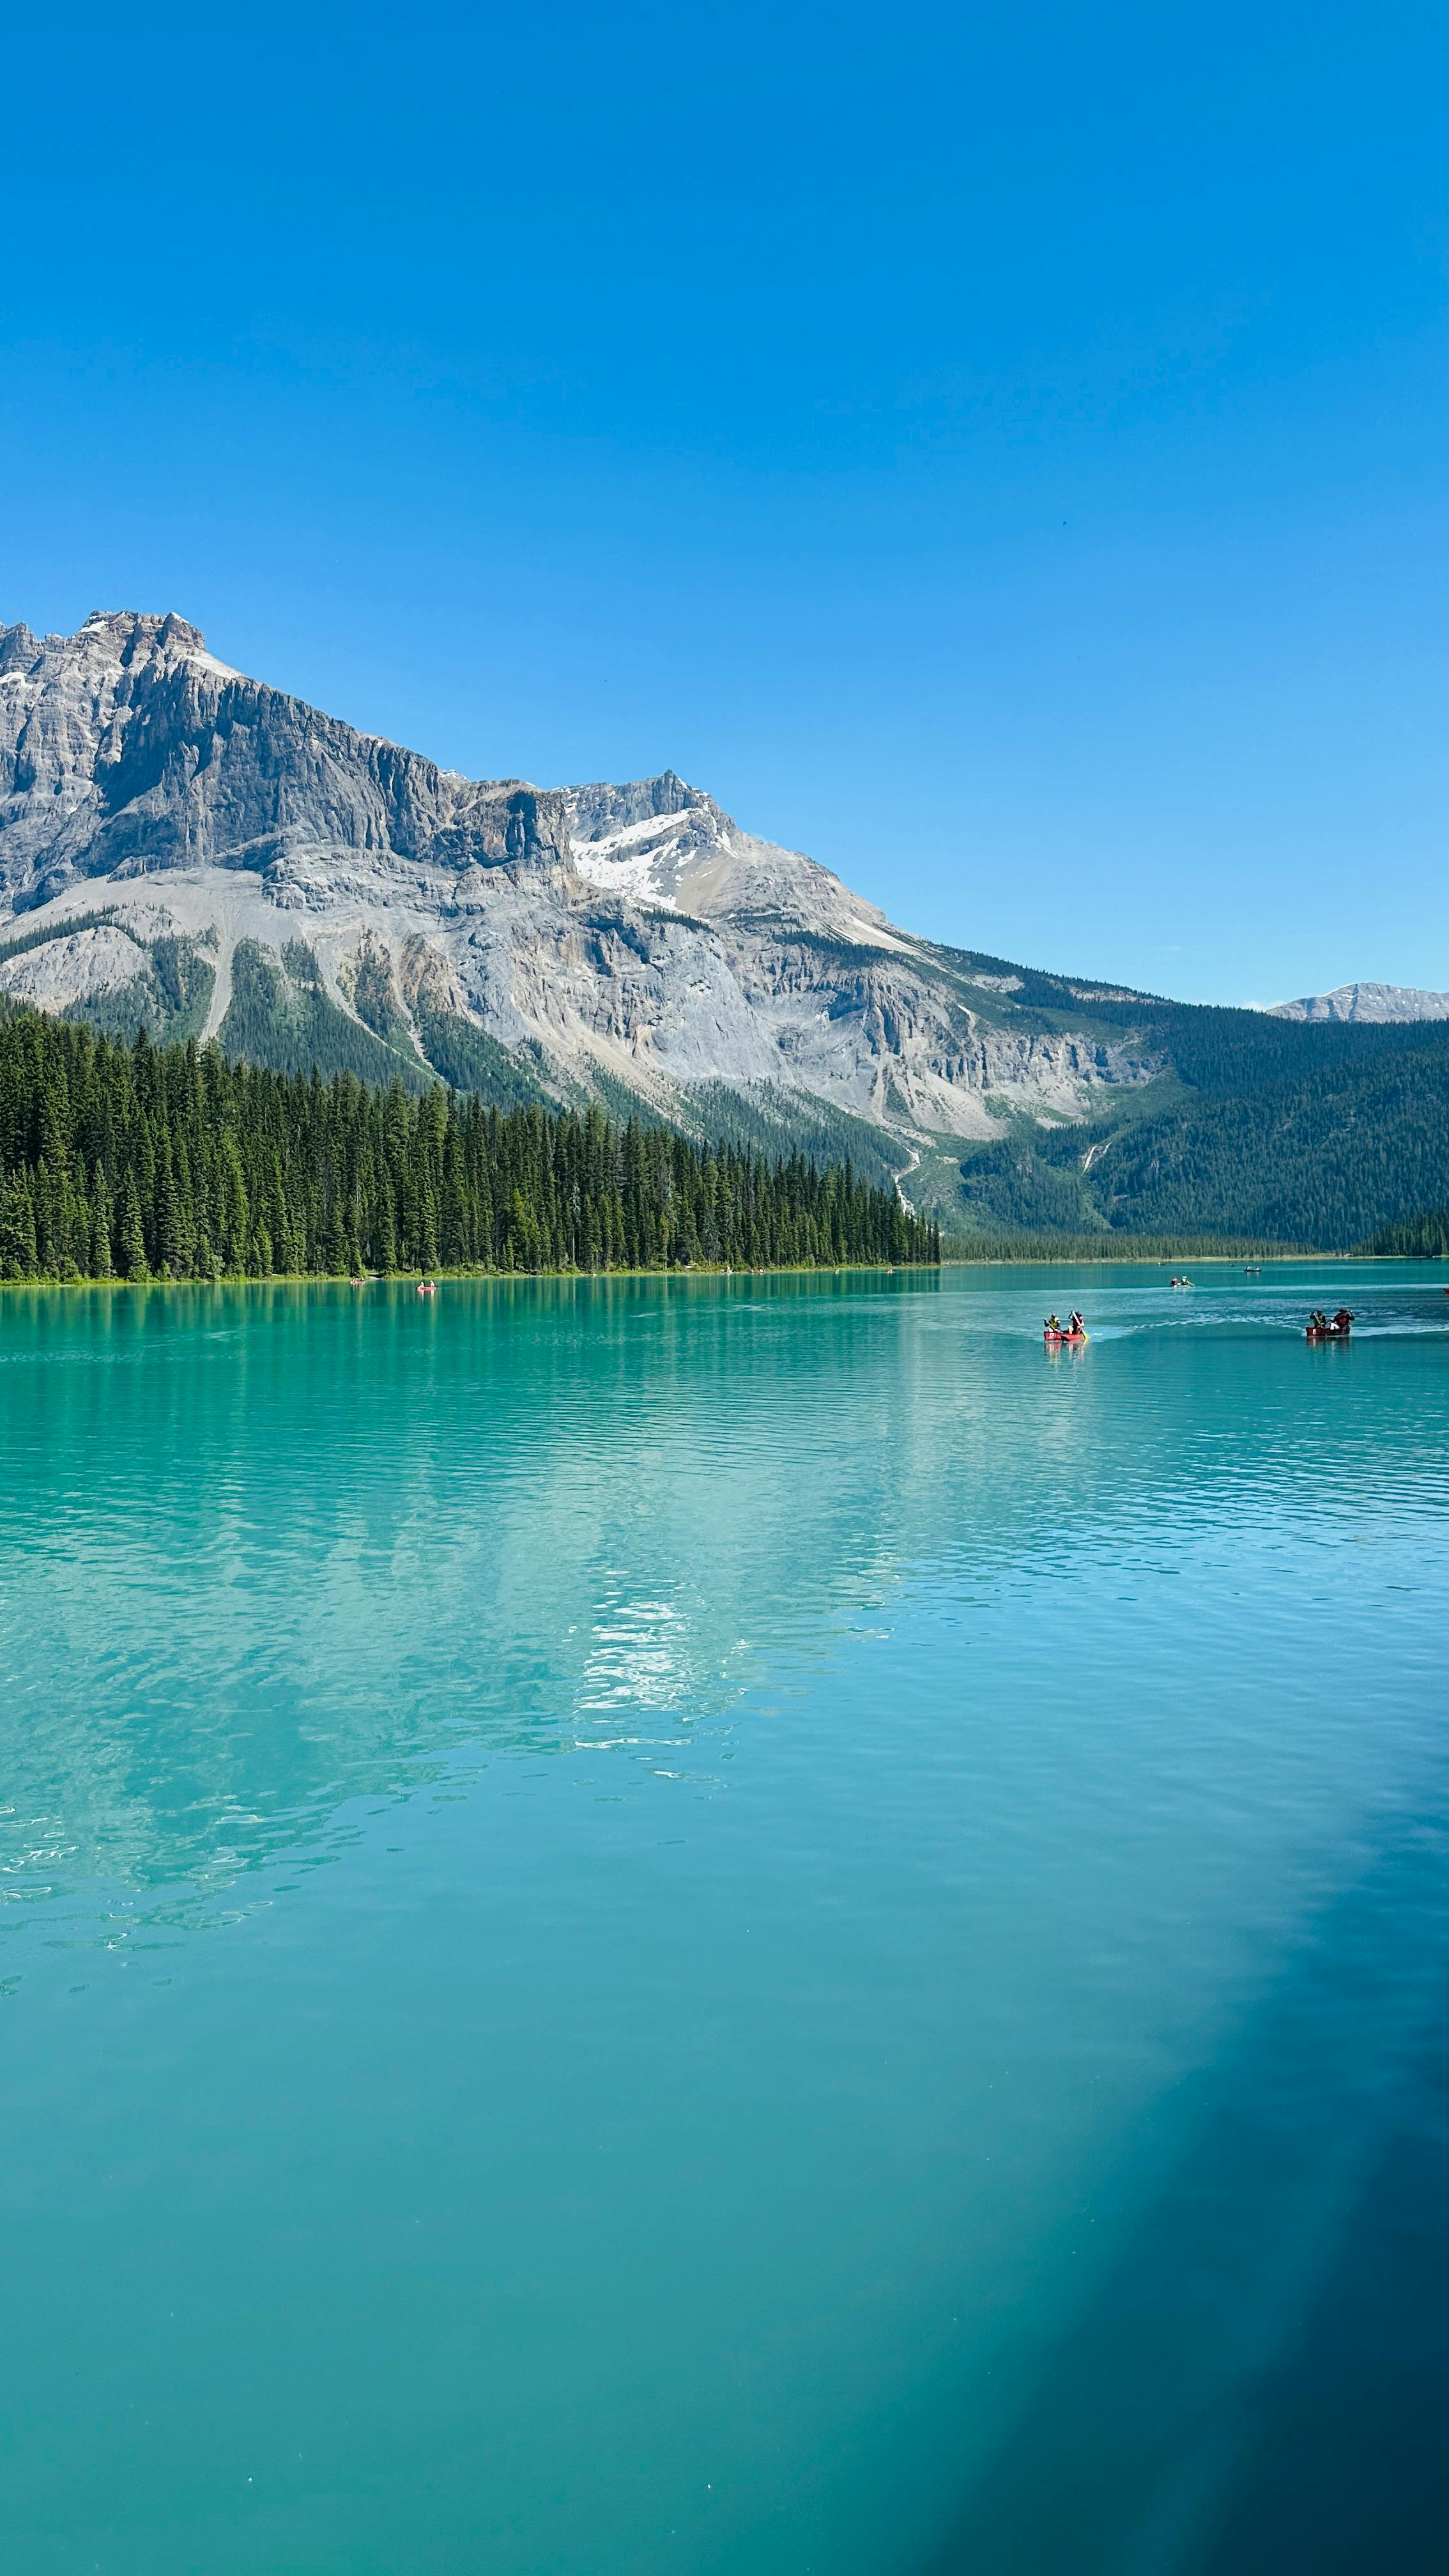
sea, water, sky, mountain, blue, natural landscape, lake, coastal and oceanic landforms, watercourse, bank, tree, mountainous landforms, landscape, mountain range, horizon, shore, glacial landform, hill, tarn, reservoir, lake district, mountain river, ice cap, reflection, loch, ocean, massif, glacial lake, sound, coast, bay, watercraft, valley, inlet, glacier, channel, promontory, vacation, leisure, moraine, pine, tourism, winter